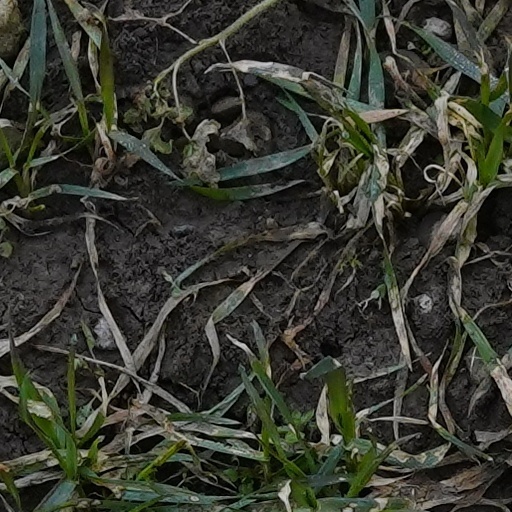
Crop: wheat